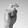
ASL letter: X